Déborah Heissler

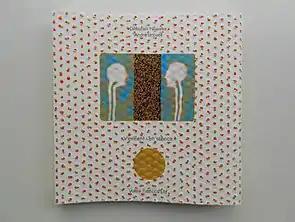
"Viennent / en silence", [artists book] with artwork by André Jolivet, 9 copies 27 x 27 cm, Voltije Éditions, 2012.

"Comme un morceau de nuit, découpé dans son étoffe" ("Like a swatch of night cut out of its own cloth"), preface by Dominique Sorrente, Cheyne publisher, coll. Grise, Chambon-sur-Lignon, France, 2010.